I Was a Teenage Zombie

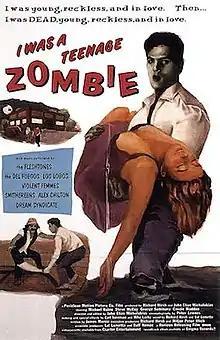

The film begins with teens looking to purchase some marijuana. The film plays with comedy horror conventions, when a drug dealer is pushed into the river and becomes a zombie.